Berkeley Mill Village

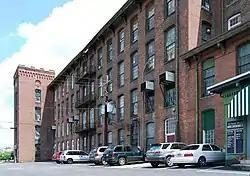
Berkeley Mill complex at 30 Martin Street

Berkeley Mill Village is a historic district encompassing the mill village of Berkeley in Cumberland, Rhode Island. The village is roughly bounded by Martin Street and Mendon Road on the north and east, railroad tracks to the west, and St. Joseph Cemetery to the south. The village, including a mill complex and mill employee housing, was built in 1872 by the Lonsdale Company. Most of the residential structures built are two-story brick duplexes, although Mendon Street is lined with a number of fine Queen Anne Victorian houses. A stick-style church building (now used for non-religious purposes), stands on Mendon Street at the northern end of the district.